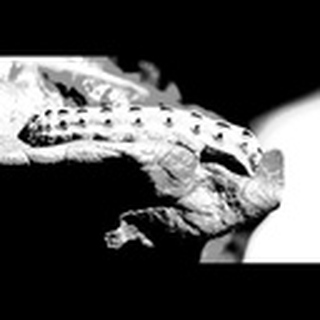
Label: cotton_army_worm